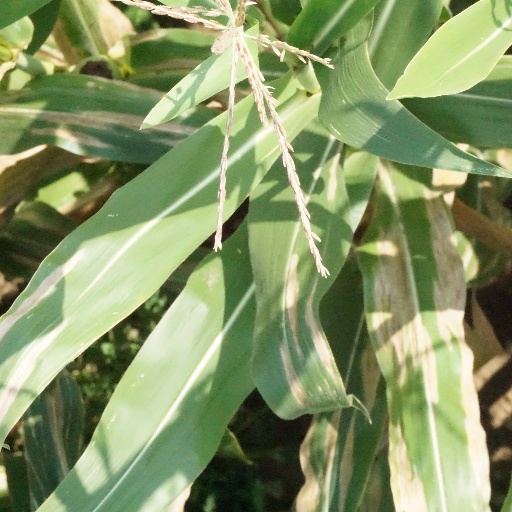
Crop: maize; corn